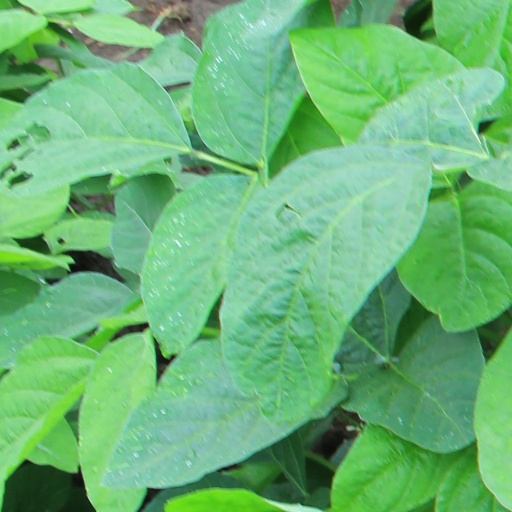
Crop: soybean